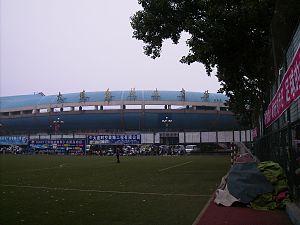
Stade de Jinzhou, Dalian
Le Dalian Haichang Shide était un club chinois de football basé à Dalian et fondé en 1982. Club le plus titré de l'histoire du football chinois, il disparaît en 2012 à la suite de l'arrestation de son président Xu Ming lors de l'affaire Bo Xilai.